South Pacific Touring Series

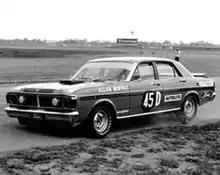
Allan Moffat contesting the Surfers Paradise round of the 1972 series in a Ford XY Falcon GTHO Phase III

The 1970 series was run under the name Tasman Touring Series, with the South Pacific Touring Series name adopted for 1971. Up until 1972 the series was open to Group E Series Production Touring Cars and from 1973 onwards, like the Bathurst 1000 endurance race, it was switched to the new Australian Group C Touring Car regulations. The position of the series on the Australian racing calendar meant that it was the first title to be contested by the Chrysler, Ford and Holden teams each year.